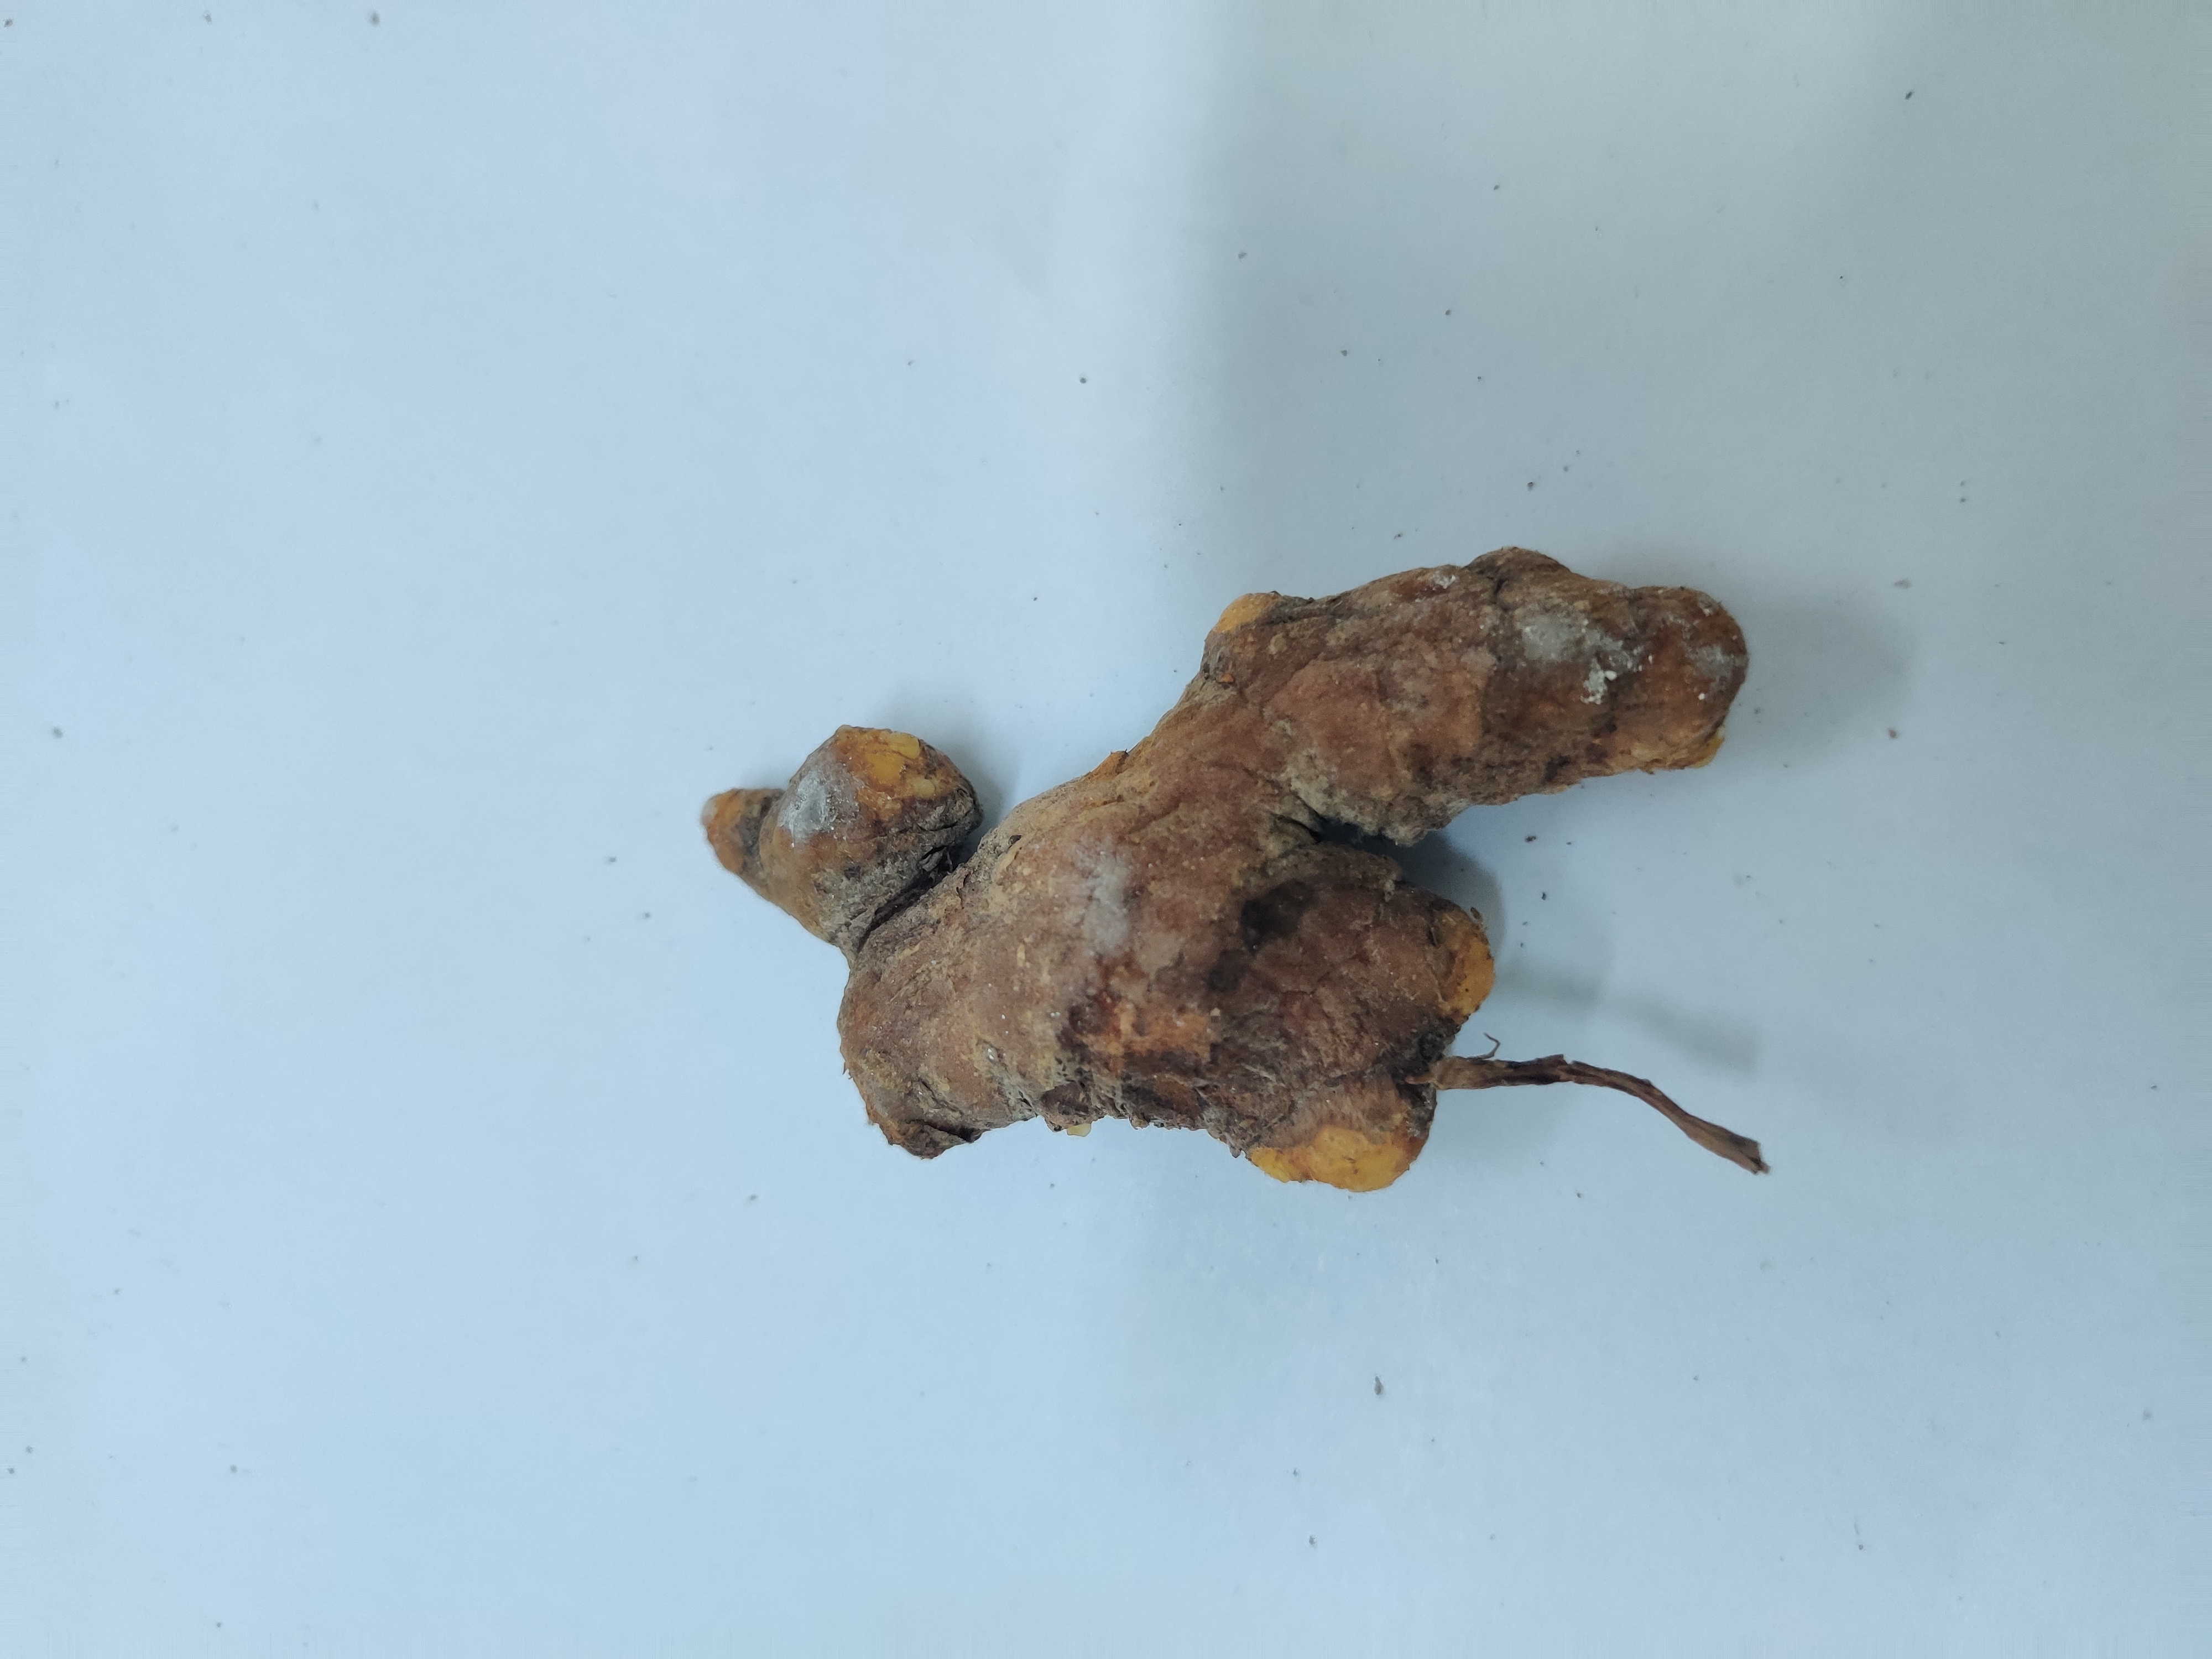
Crop: Turmeric
Condition: Severely Damaged